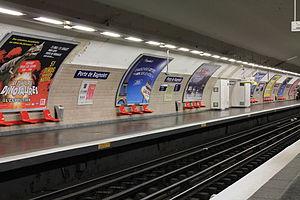
Joseph-André Motte (Français, 1925-2013): siège ""Motte"", RATP 1973, coque en tôle 10/20 emboutie et émaillée sur rails métalliques, station Porte de Bagnolet de la ligne 3 du métro de Paris, France."
Porte de Bagnolet est une station de la ligne 3 du métro de Paris, située dans le 20ᵉ arrondissement de Paris.
La liste des stations du métro de Paris propose un aperçu des stations actuellement en service, fermées ou autres, du métro de Paris, en France. Le métro a ouvert en 1900 et comprend 302 stations et 383 points d'arrêt, depuis le 23 mars 2013. Les stations fermées ne sont pas comptées dans le total.